CAR-15

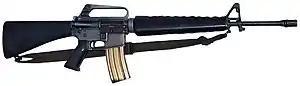
M16A1 rifle

Beginning in 1961 under ARPA's Project Agile, Colt provided approximately 1,000 AR-15s for evaluation to the U.S. Government in southeast Asia. Colt was eventually awarded their first contract to supply the U.S. Army and U.S. Air Force with the M16 in November, 1963. The "Model 603" CAR-15 Rifle, adopted initially by the United States Army as the XM16E1 and then later as the M16A1, and the "Model 604" CAR-15 Rifle, adopted by the United States Air Force as the M16, formed the core of the CAR-15 family. However, the United States military had already committed to purchases before Colt created the concept of the CAR-15 weapons system. The principal difference between the "Model 603" and "Model 604" is that the former has a forward assist, allowing a user to manually close a stuck bolt.